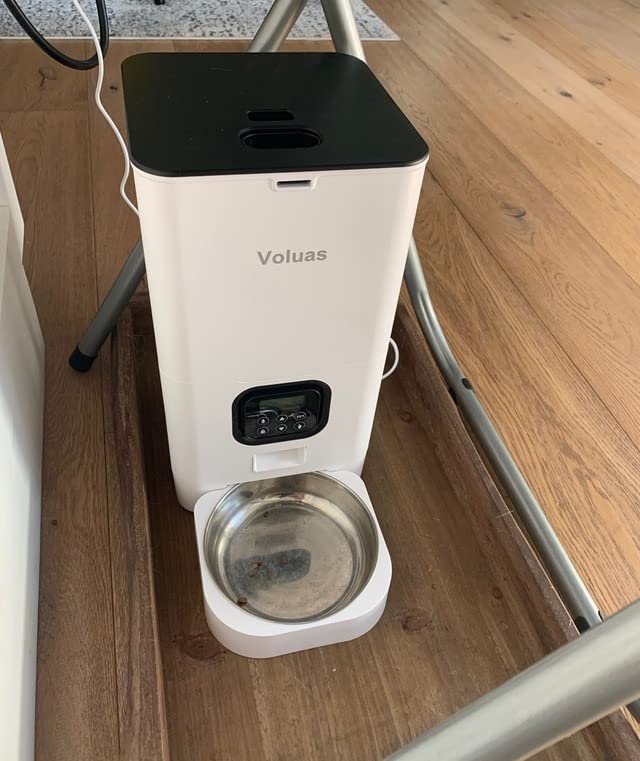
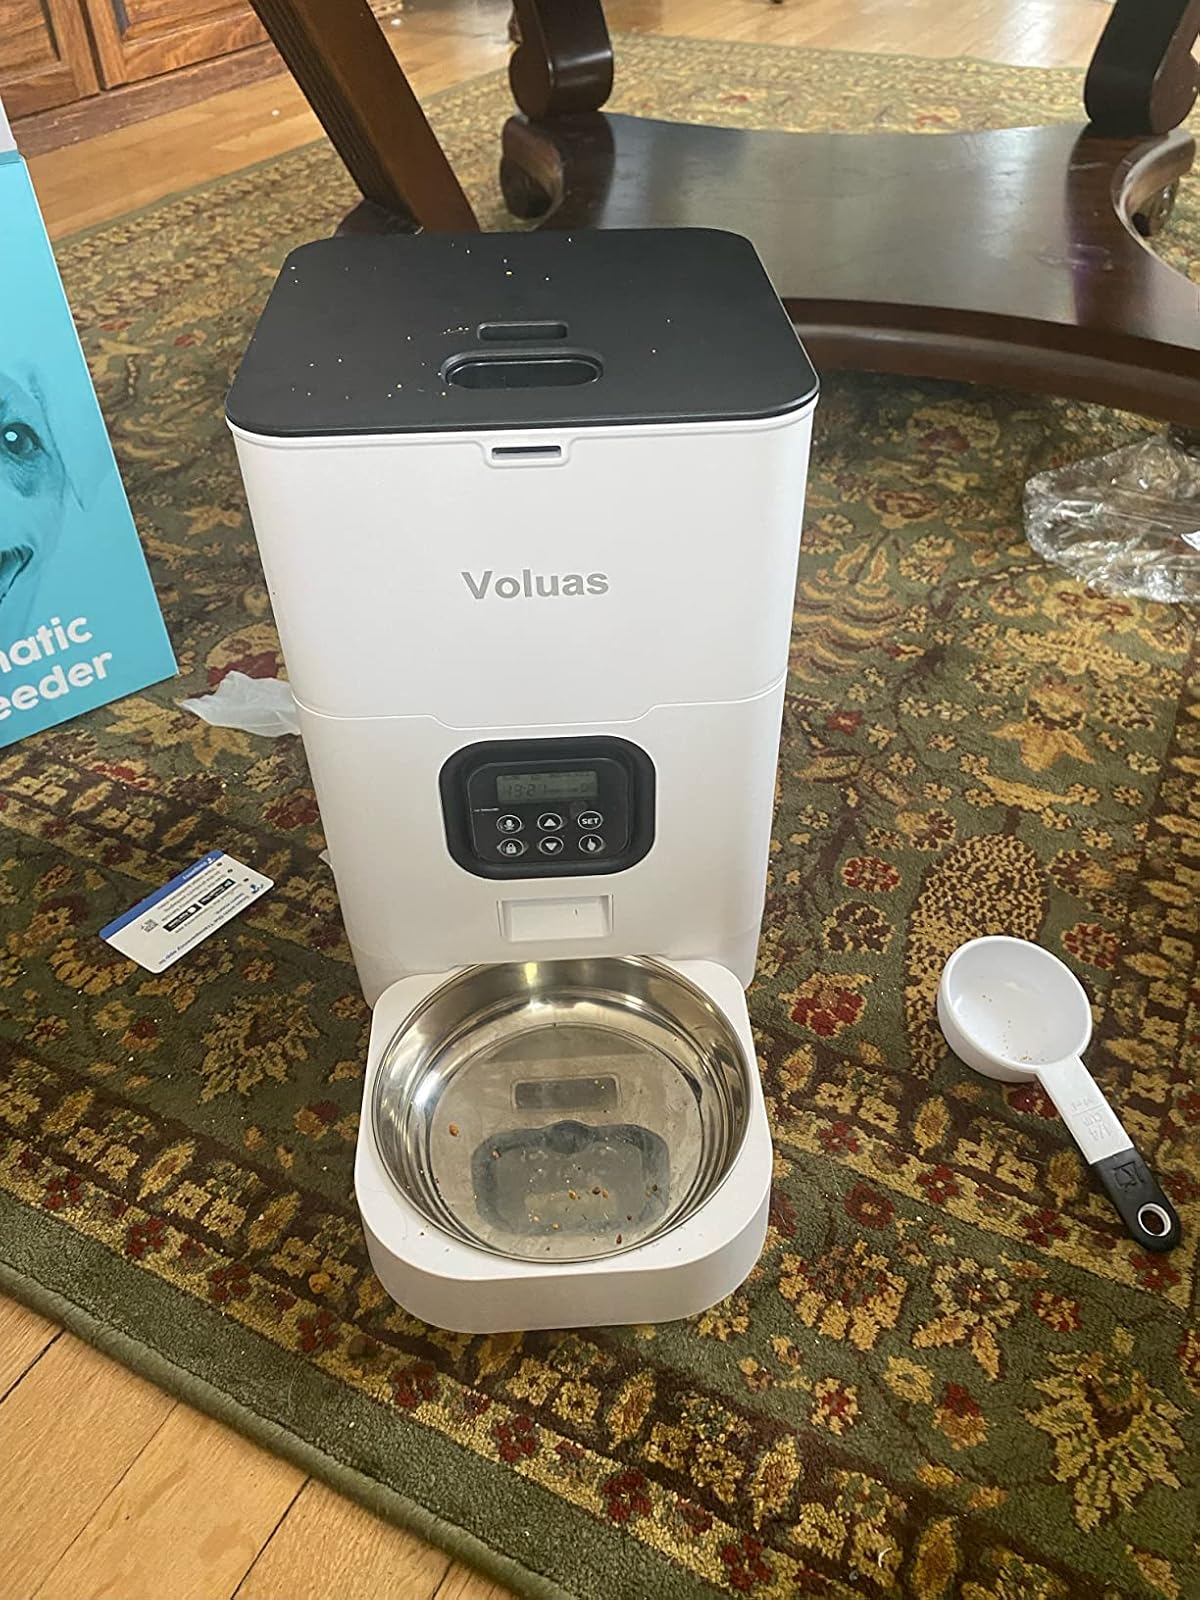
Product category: items_feeder
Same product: yes